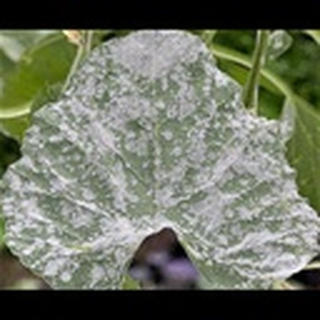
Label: cotton_powdery_mildew